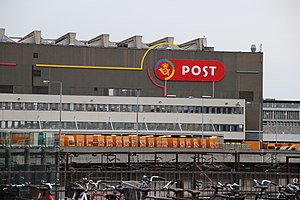
Københavns Postcenter
Del af Københavns Postcenter set fra Tietgensbroen i 2012
Københavns Postcenter, oprindeligt Københavns Postterminal, var et bygningskompleks opført af Post & Telegrafvæsenet, der blev indviet den 15. november 1979 af Dronning Margrethe og Prins Henrik.